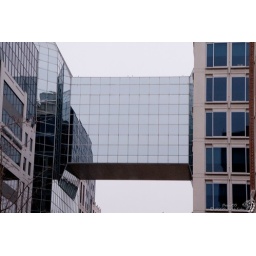
A glass cube bridge between two buildings in DC.